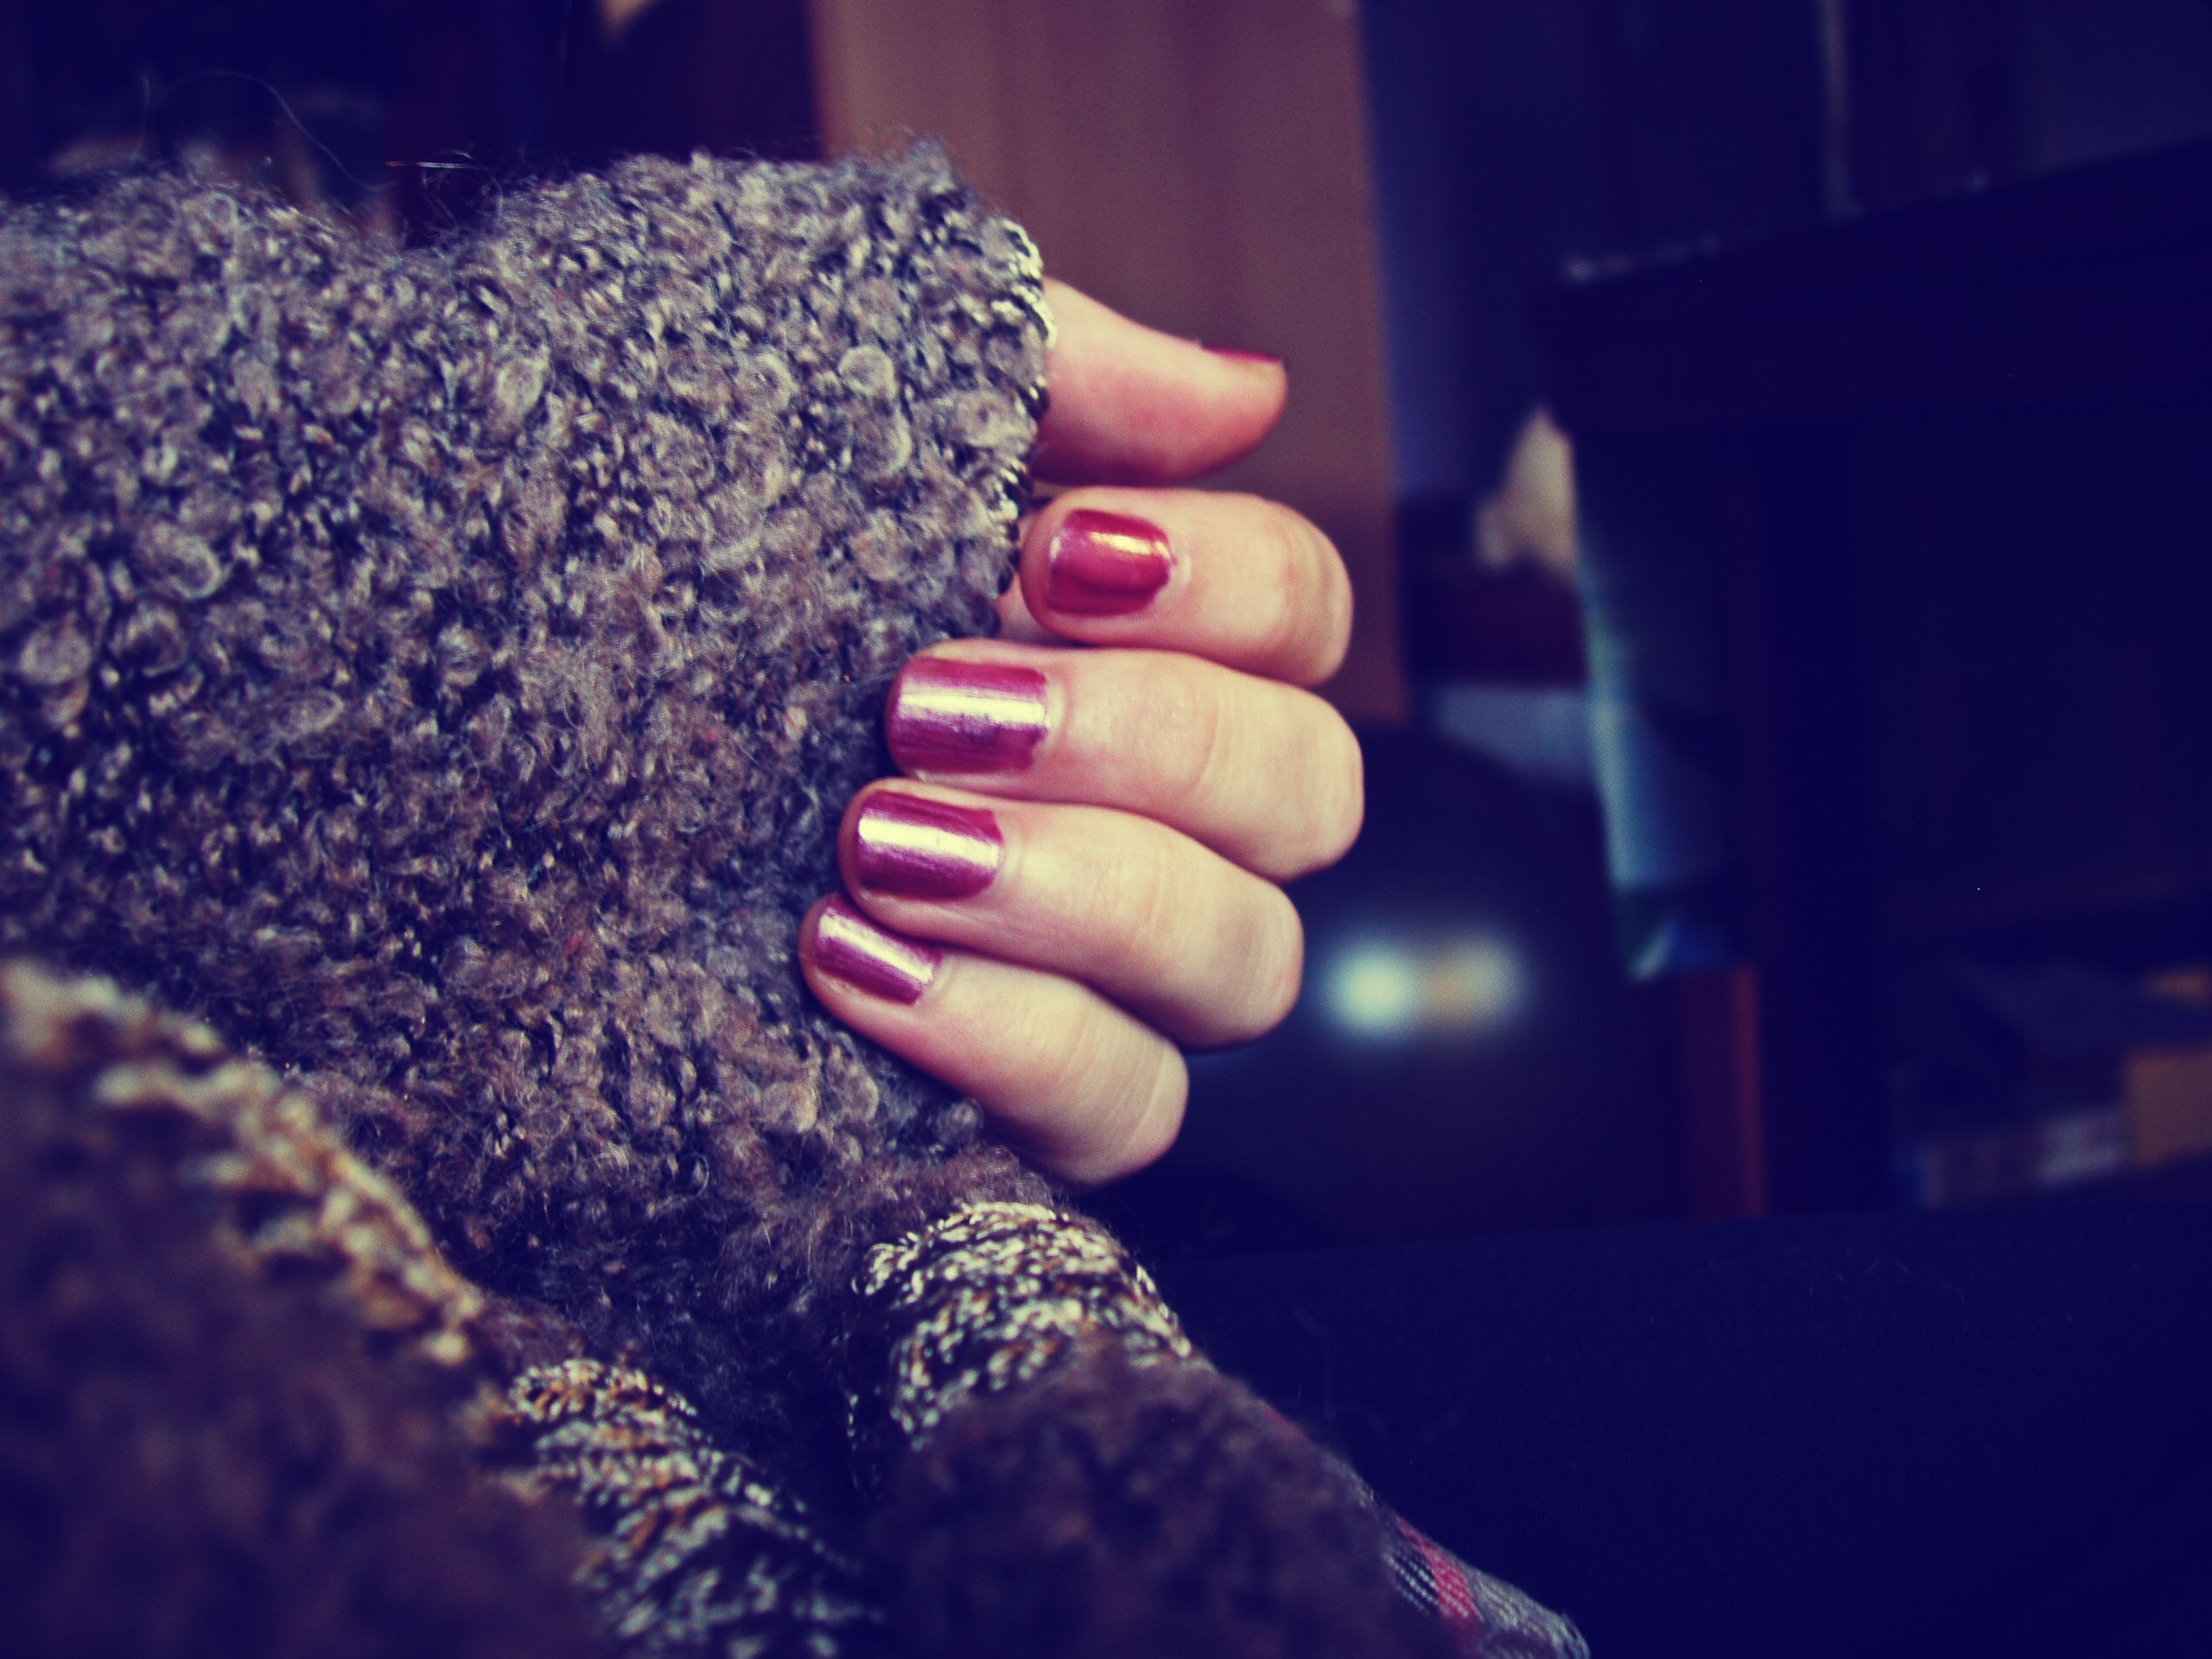
hand, photography, leg, finger, color, blue, pink, nail, sweater, close up, human body, eye, beauty, organ, macro photography, sense